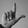
ASL letter: L